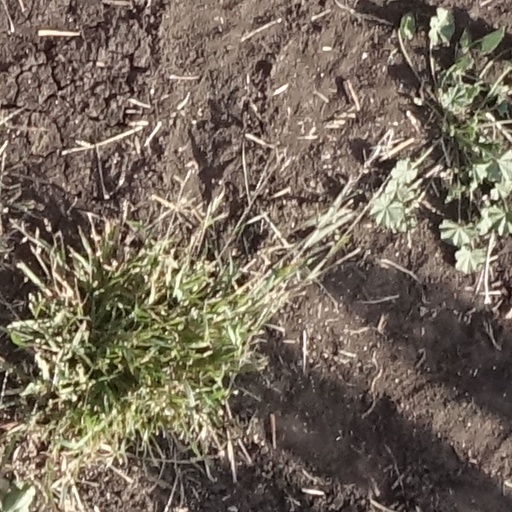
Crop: sorghum